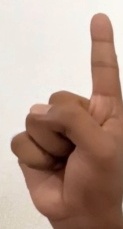
ASL sign: 1